Garat, Charente

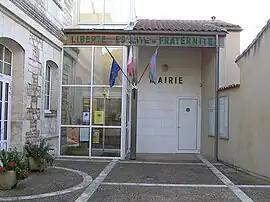
Town hall

Garat is a commune in the Charente department in southwestern France.